Anokhi Ada (1948 film)

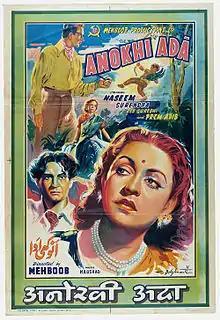

Anokhi Ada (Hindi: अनोखी अदा, "Unique Style") is a 1948 romantic Hindi film directed by Mehboob Khan. The story was by Zia Sarhadi, with screenplay and dialogue by Agha Jani Kashmiri. The music composer was Naushad, assisted by Ghulam Mohammed and the lyricists were Shakeel Badayuni and Anjum Pilibhiti. The director of photography was Faredoon Irani. It was produced under the Mehboob Productions banner and starred Naseem Banu, Surendra, Prem Adib, Zeb Qureshi, Reehan, Pratima Devi and Cuckoo.